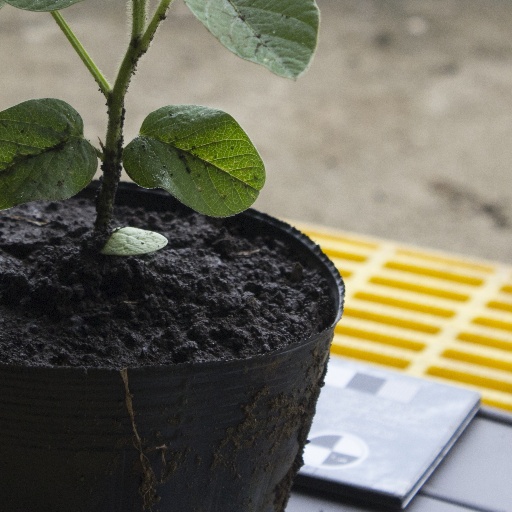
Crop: soybean